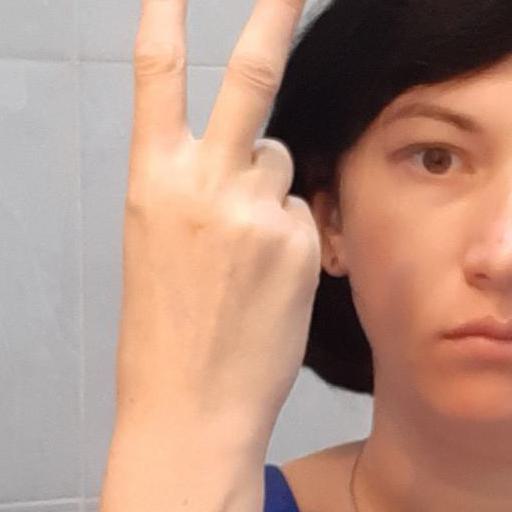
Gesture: peace_inverted